Calea Ferată din Moldova

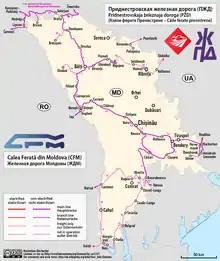
Railway map of Moldova

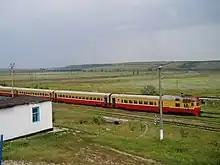
One of the old D1 DMUs on the Chișinău-Comrat line.

Calea Ferată din Moldova (abbreviated as "CFM") is the sole railway operator in the Republic of Moldova, responsible for passenger and cargo transportation, as well as railway infrastructure maintenance within the country. The total length of the network managed by CFM (as of 2009) is , of which are (broad gauge), and are (standard gauge). The entire network is single track and is not electrified. It borders the Romanian railway network, with a / break-of-gauge in the west, and the Ukrainian one in the east.